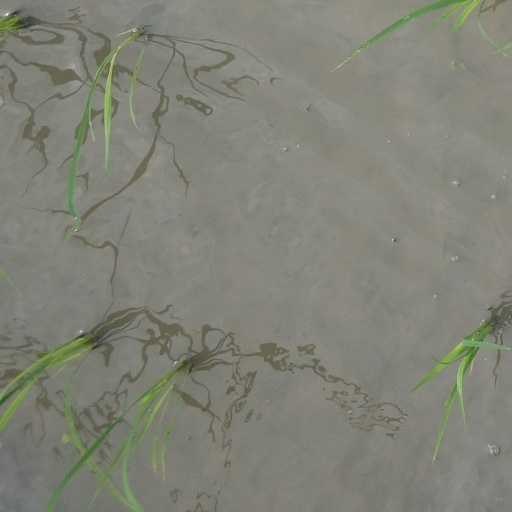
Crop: rice